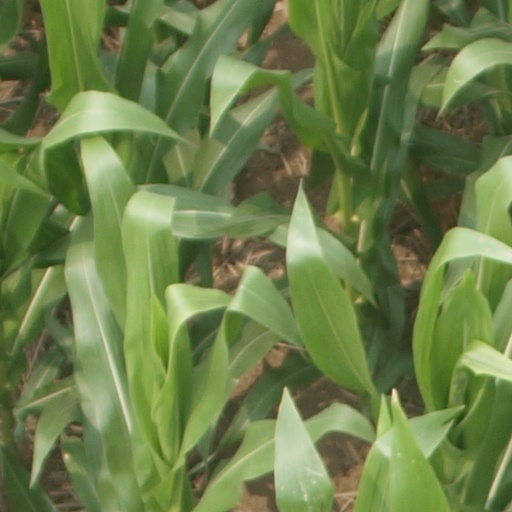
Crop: maize; corn